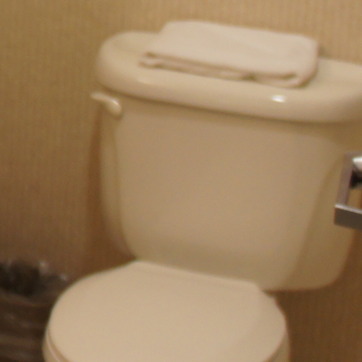
Material: ceramic